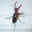
Label: beetle